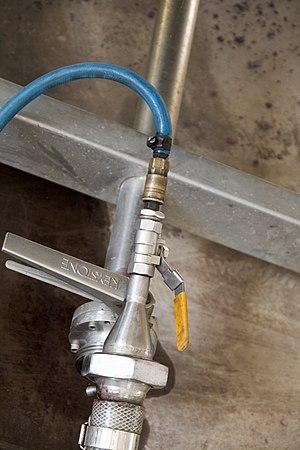
Wine pushed with gas
L'oxydation du vin est un phénomène naturel d'oxydation des composés du vin en présence d'oxygène de l'air.